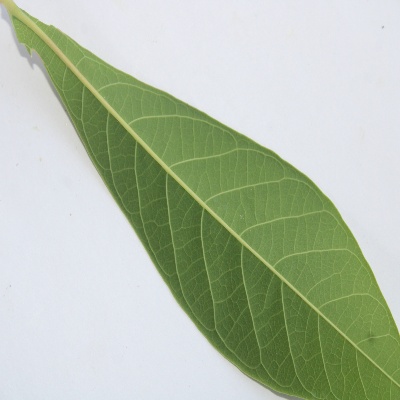
Crop: Cassava
Condition: healthy